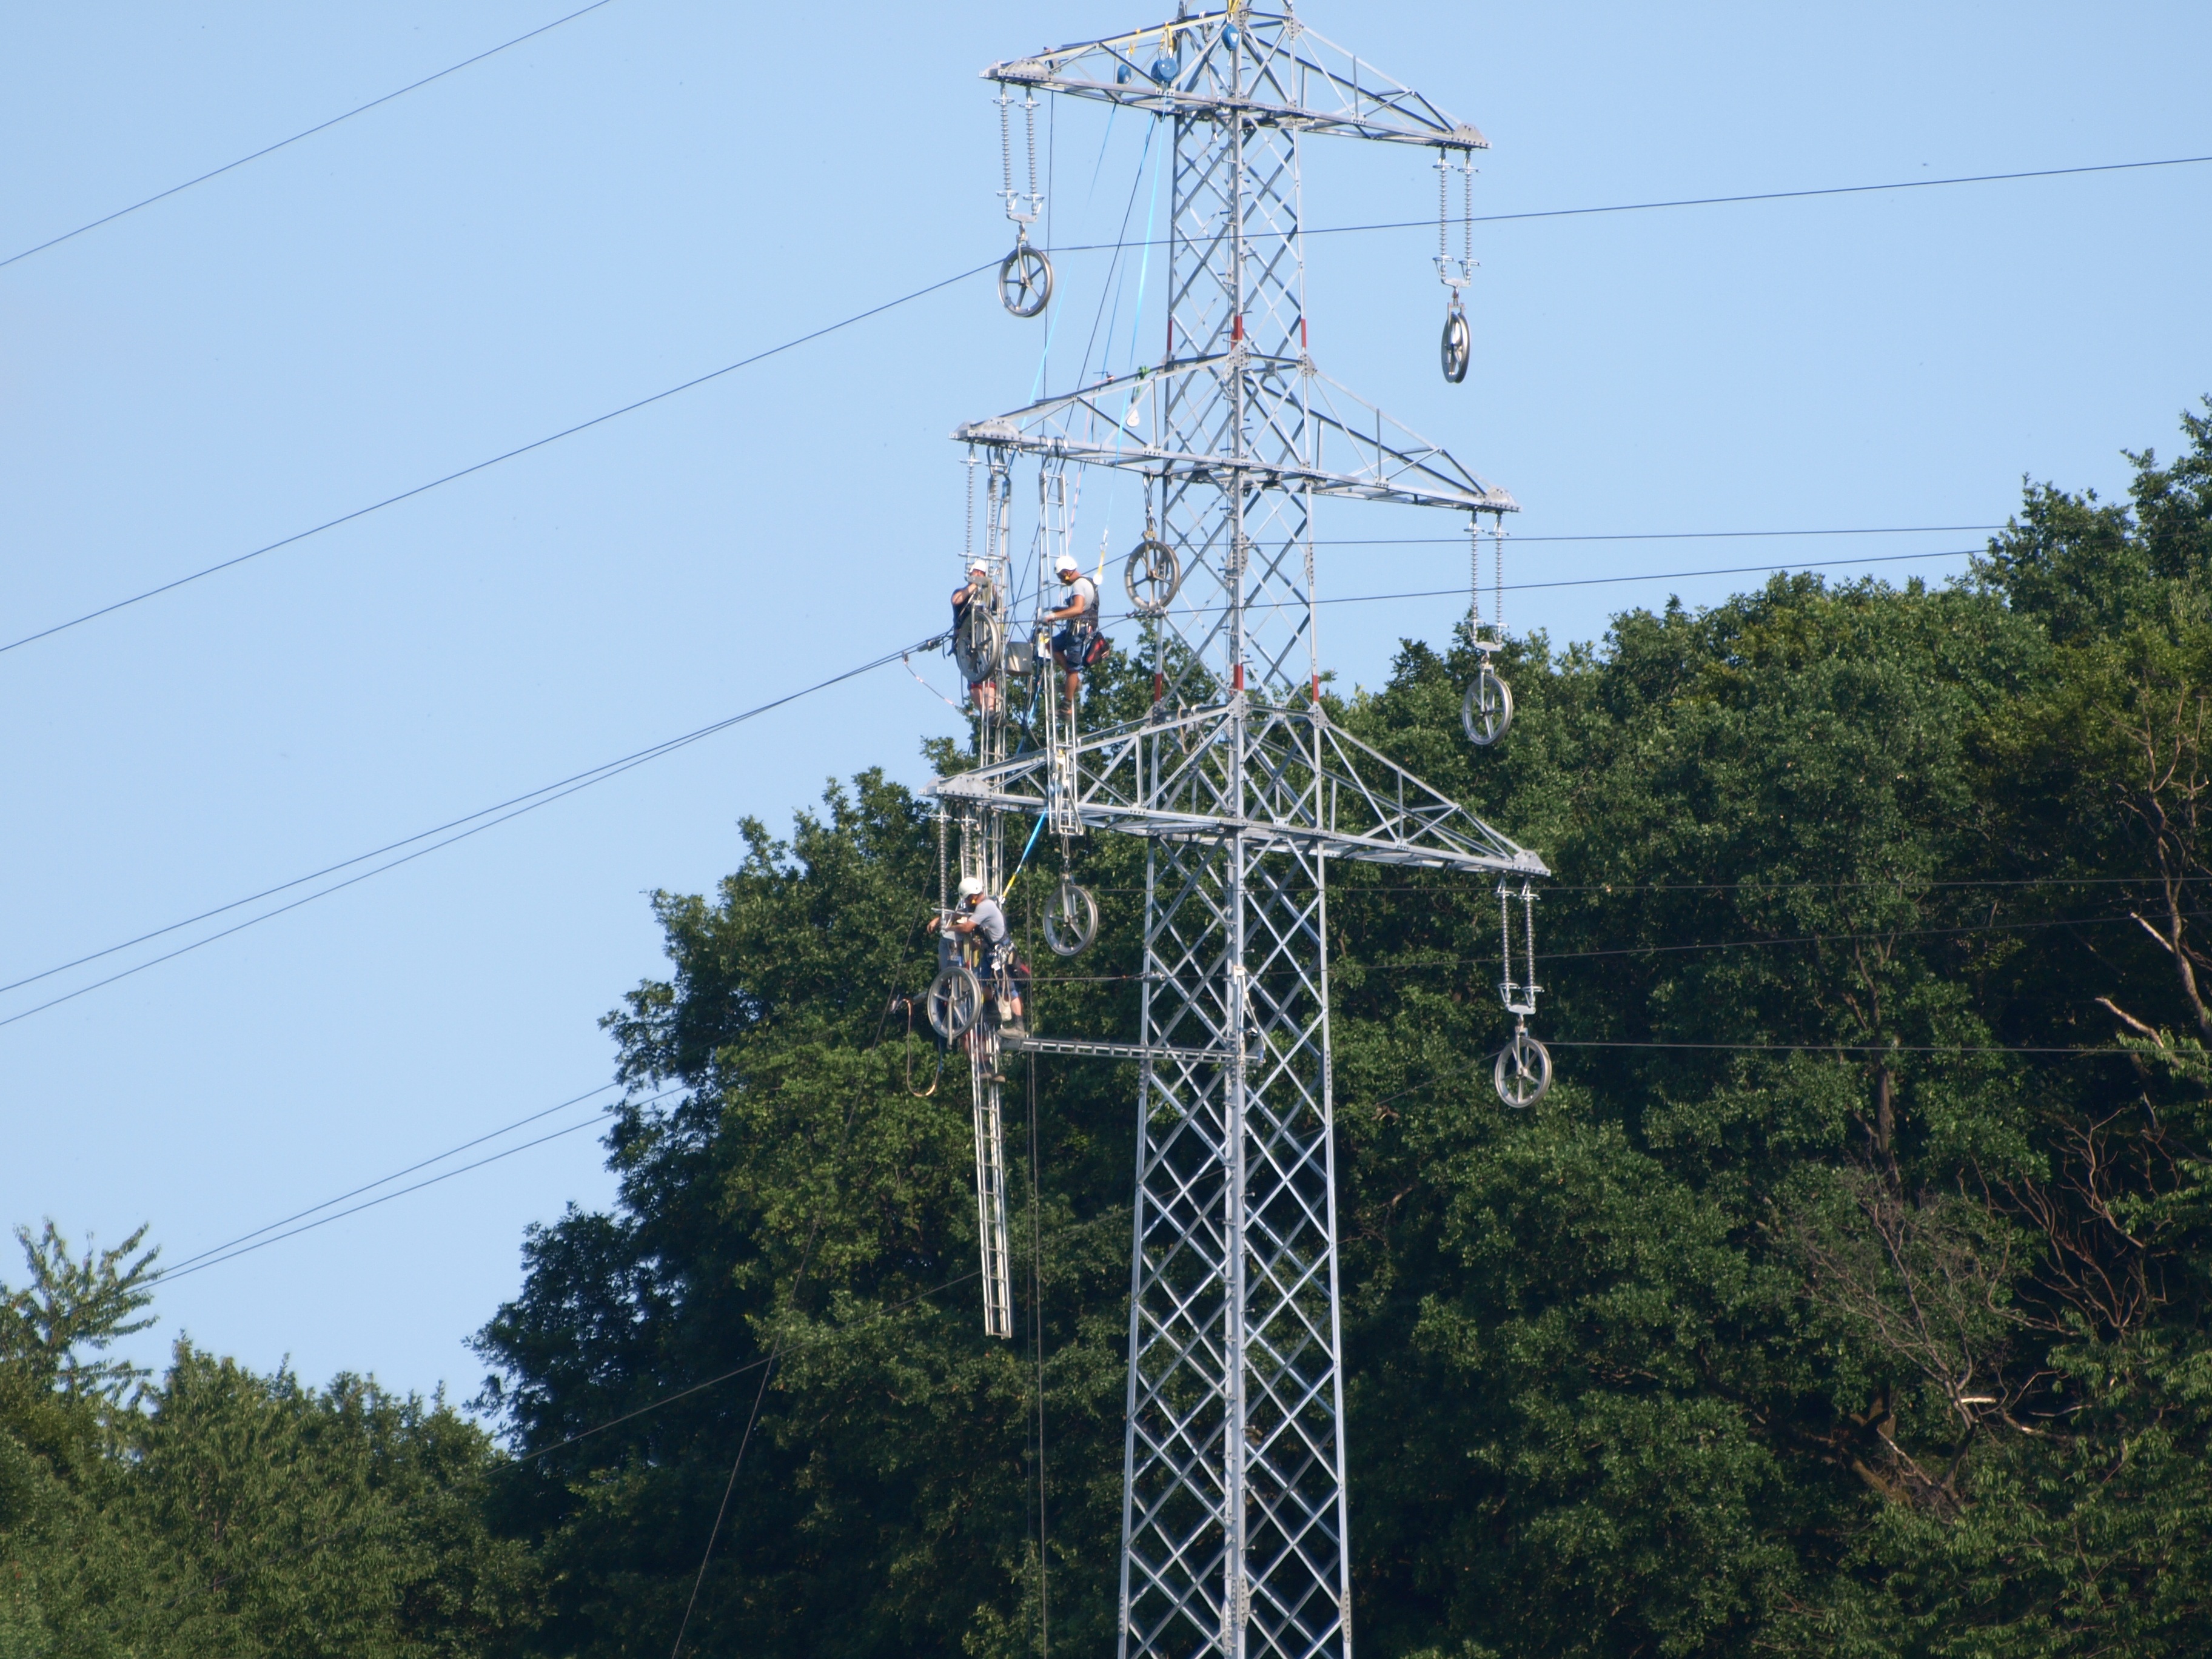
work, tower, power line, mast, electricity, men, strommast, observation tower, transmission tower, new mast, outdoor structure, electrical supply, overhead power line